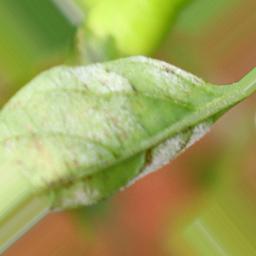
Label: powdery mildew